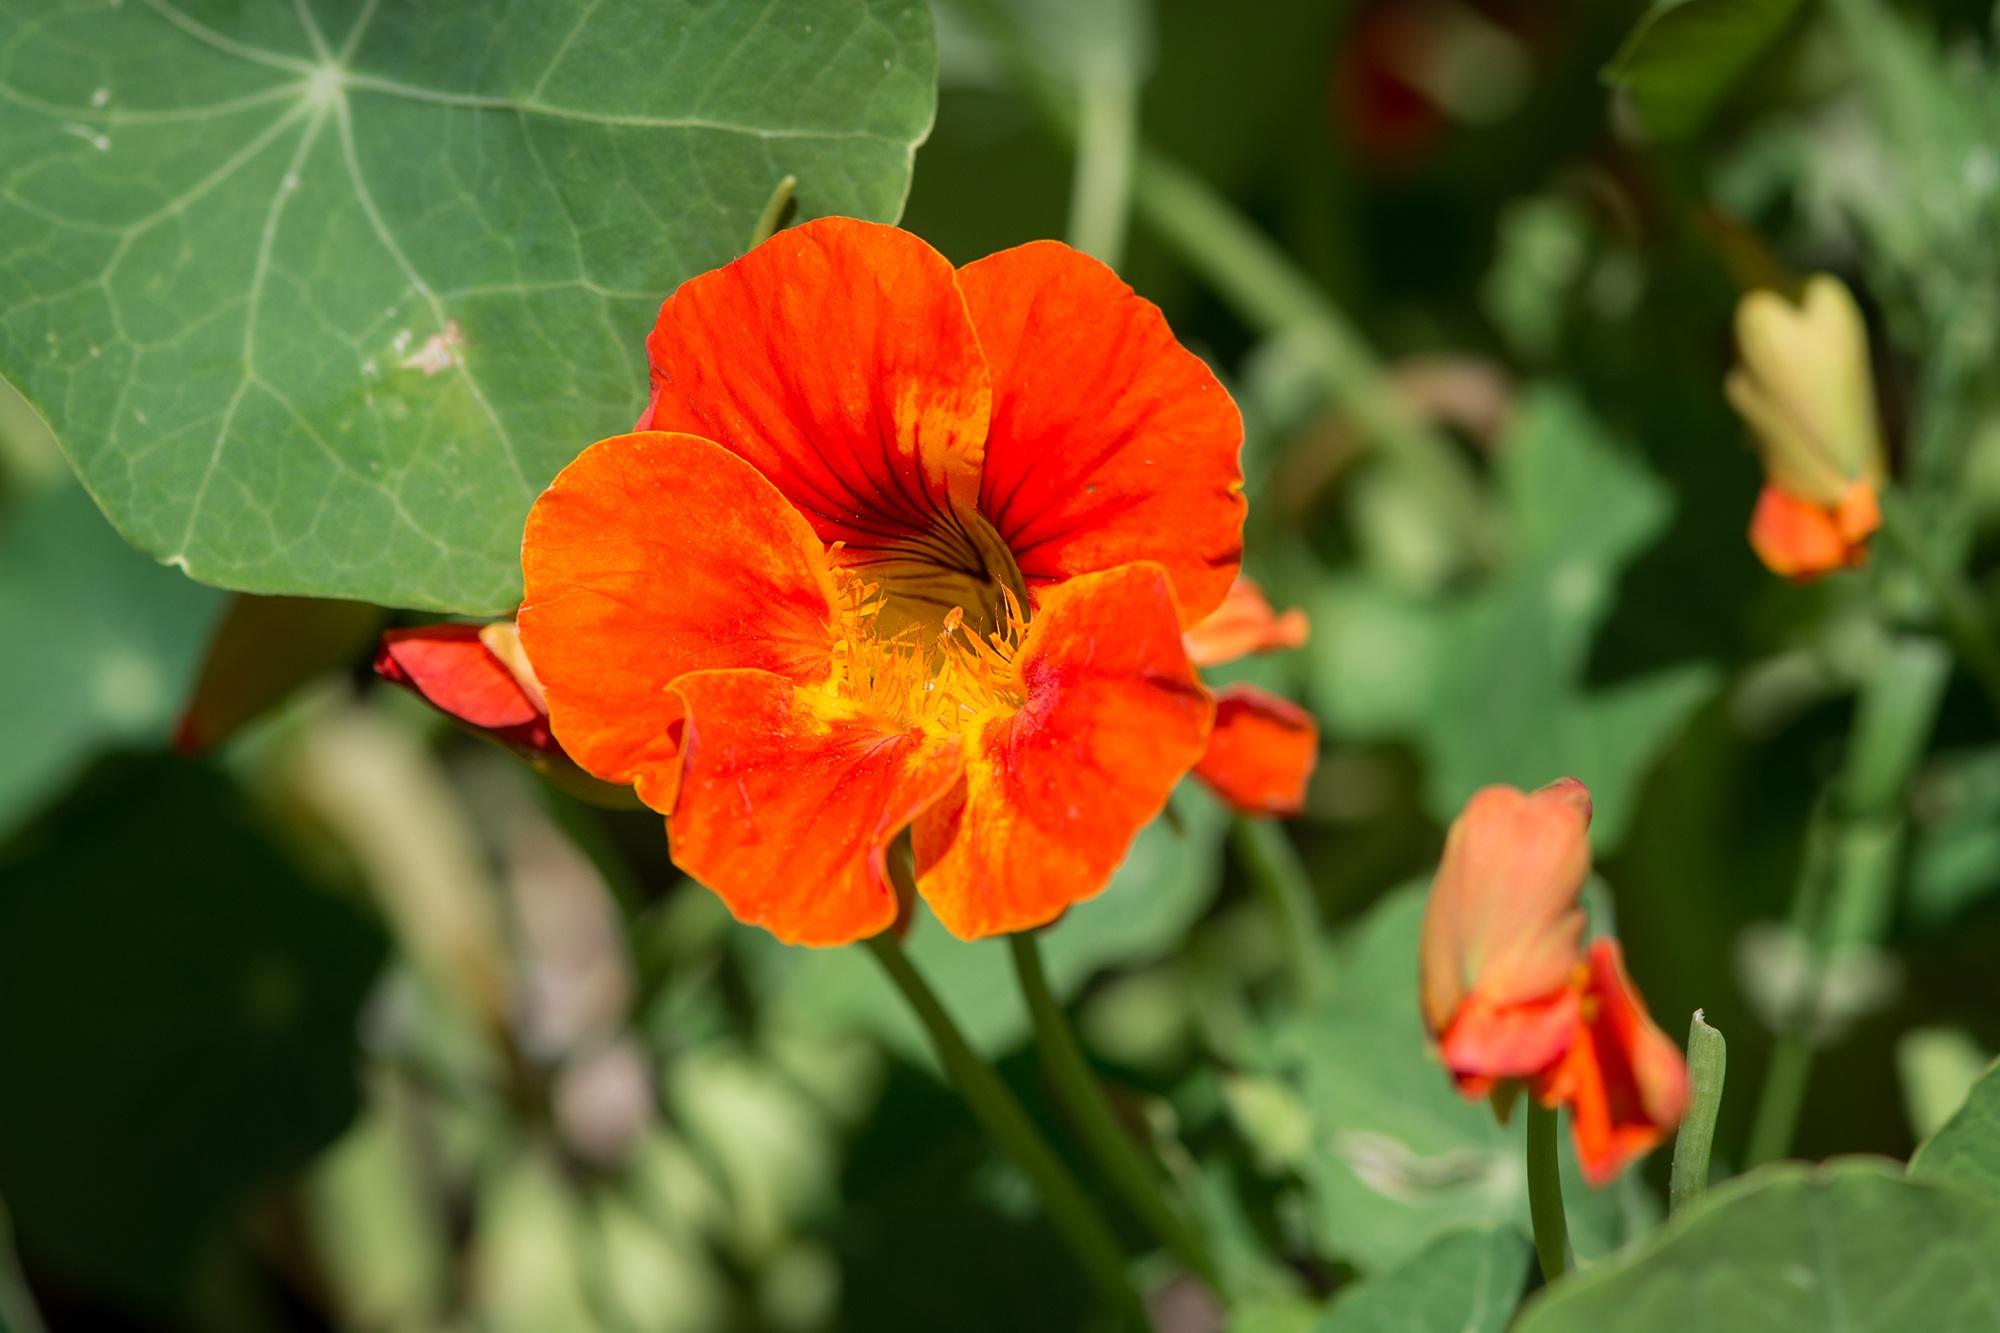
nature, blossom, plant, leaf, flower, petal, bloom, orange, botany, garden, close, flora, wildflower, edible, tropaeolum, nasturtium, macro photography, cress, flowering plant, orange blossom, carbine greenhouse, annual plant, land plant